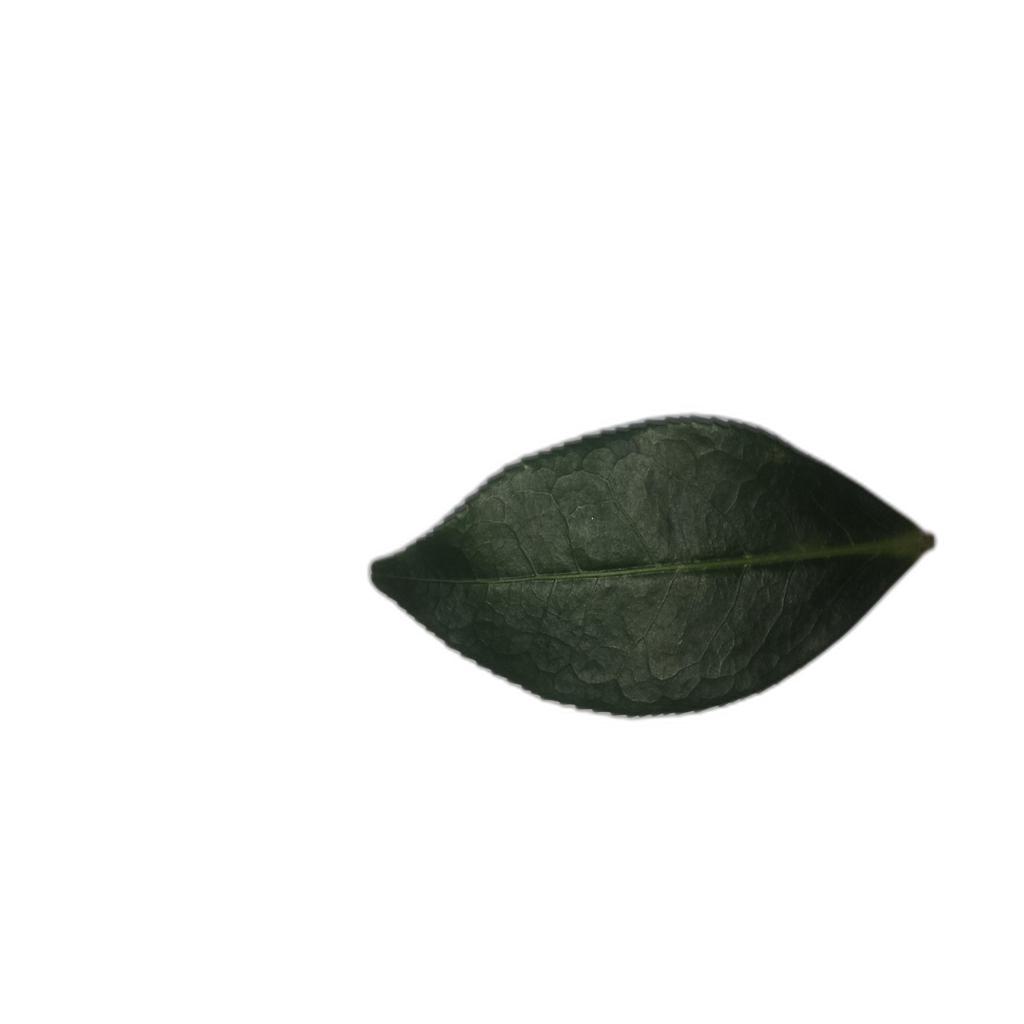
Label: Healthy